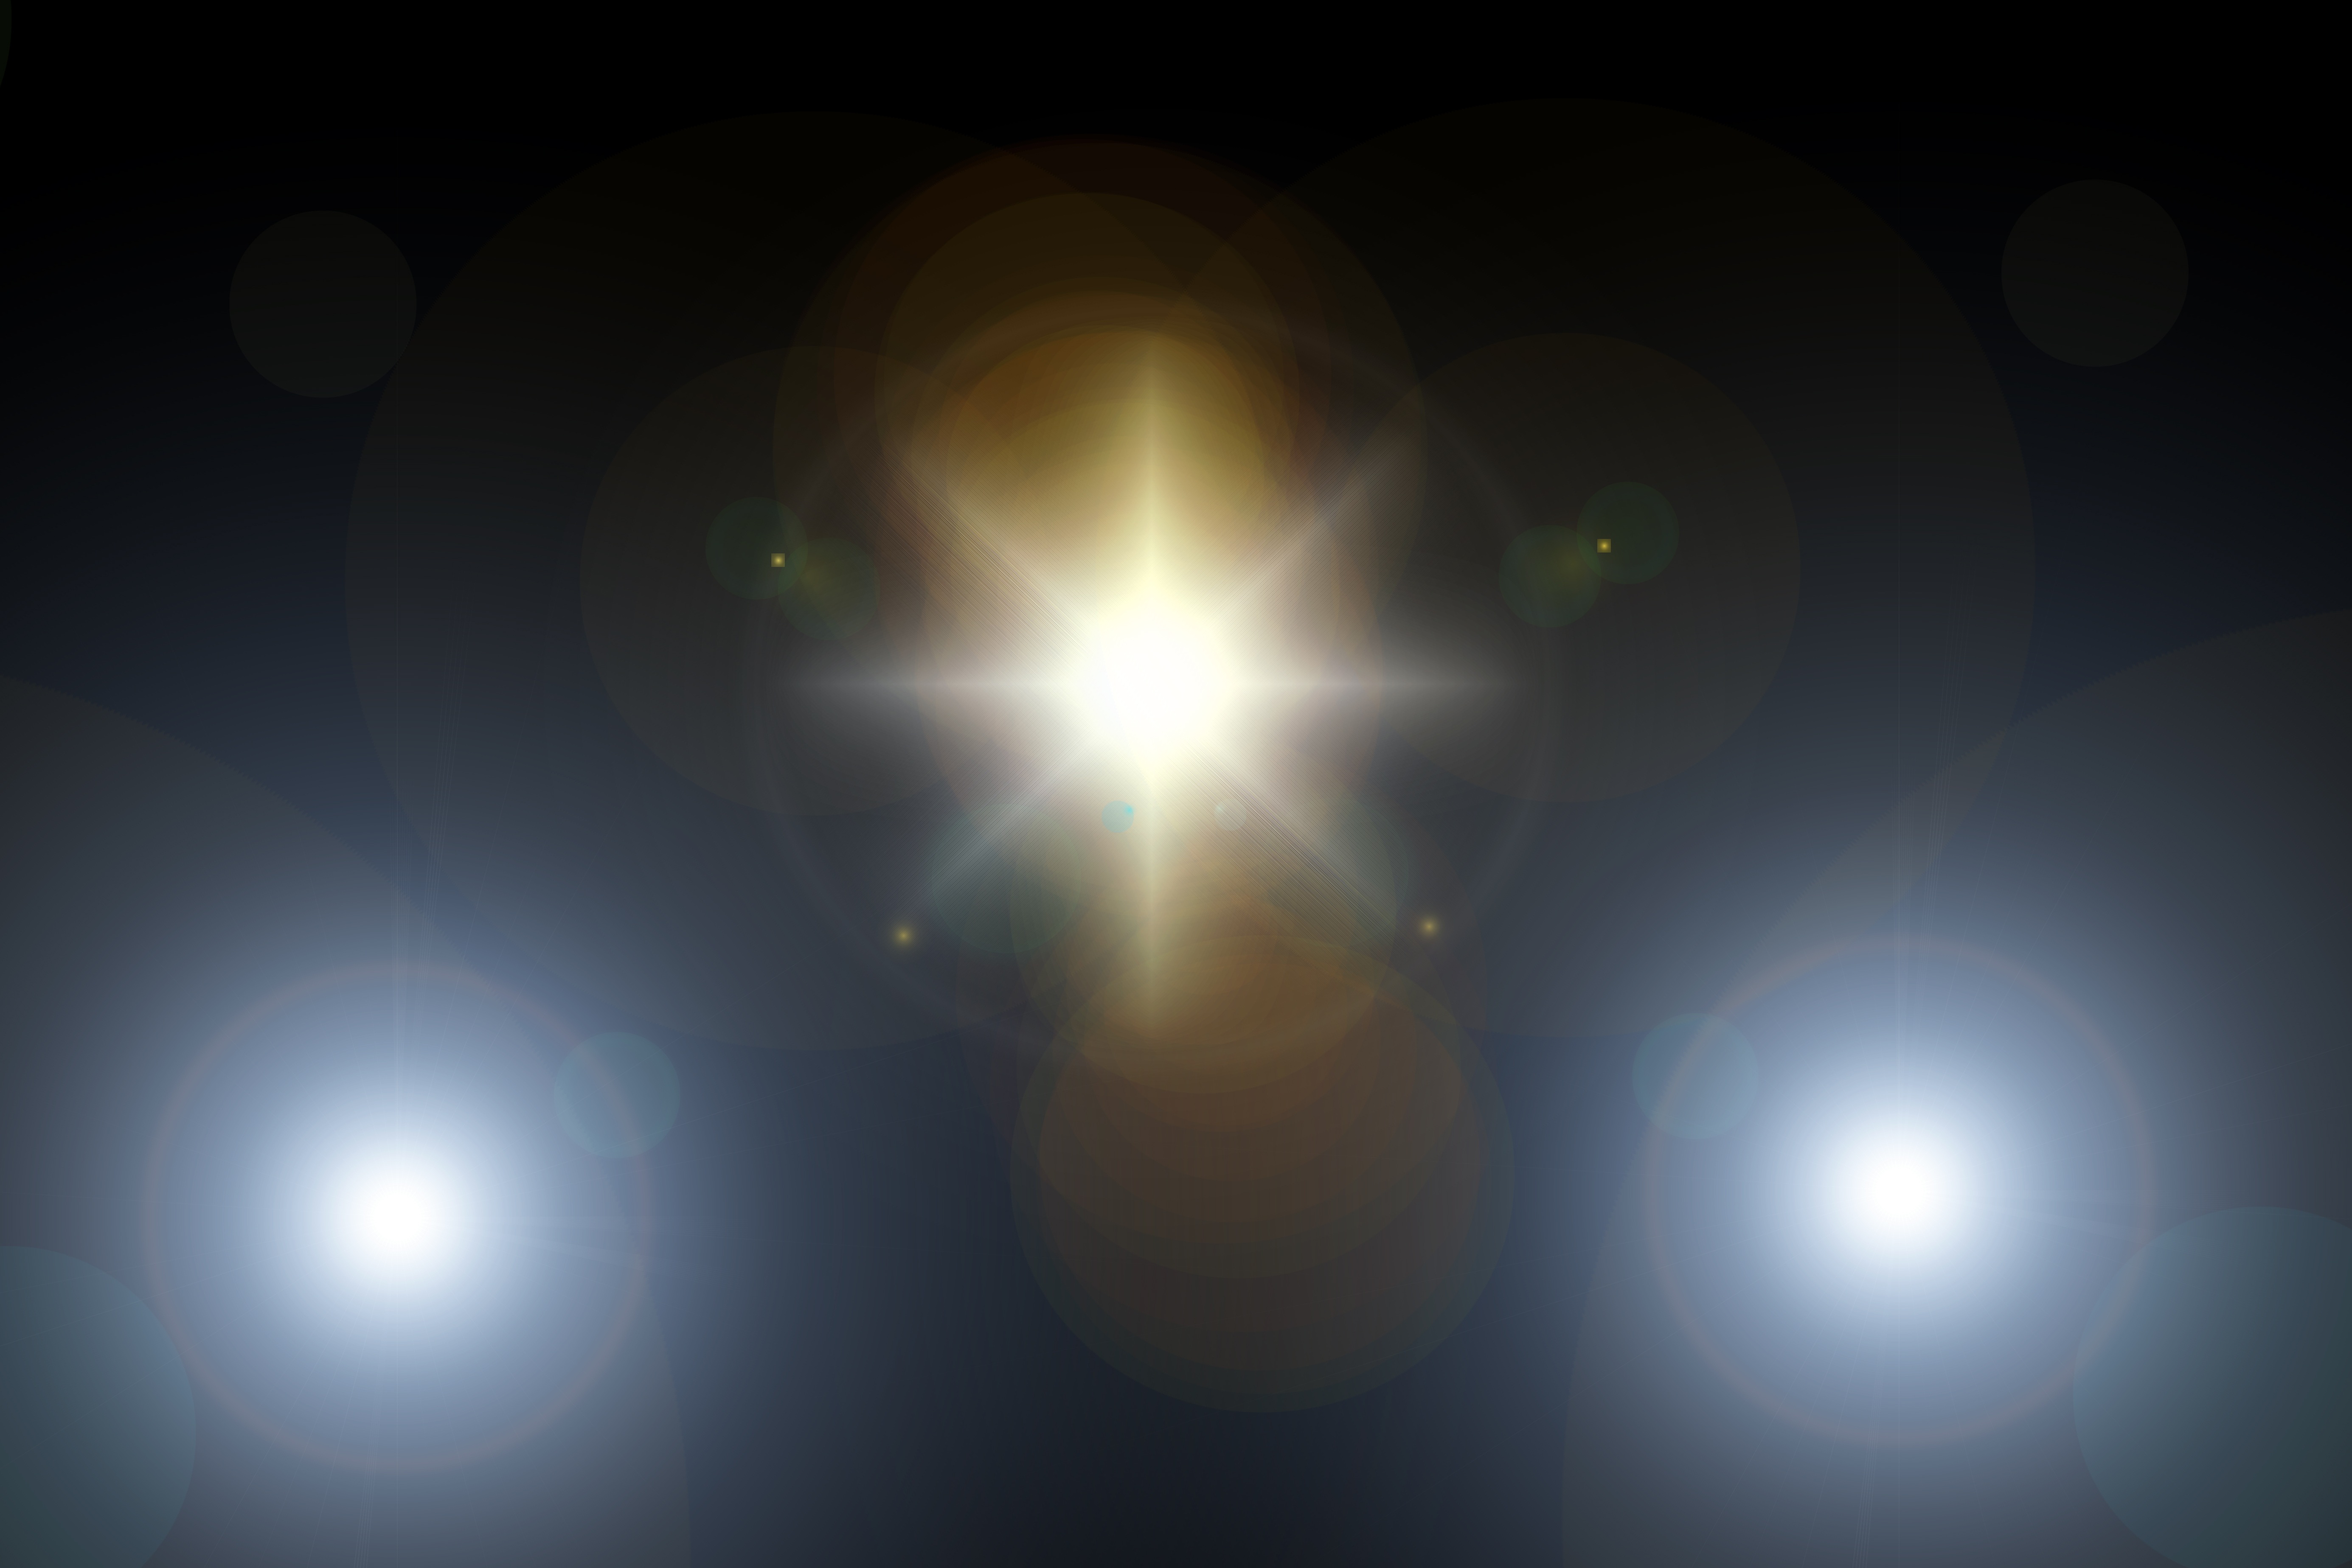
light, night, sunlight, texture, atmosphere, reflection, lens, space, darkness, lighting, spotlight, moonlight, circle, outer space, lens flare, lights, background, universe, bright, sphere, rays, bill, shape, screenshot, astronomical object, computer wallpaper